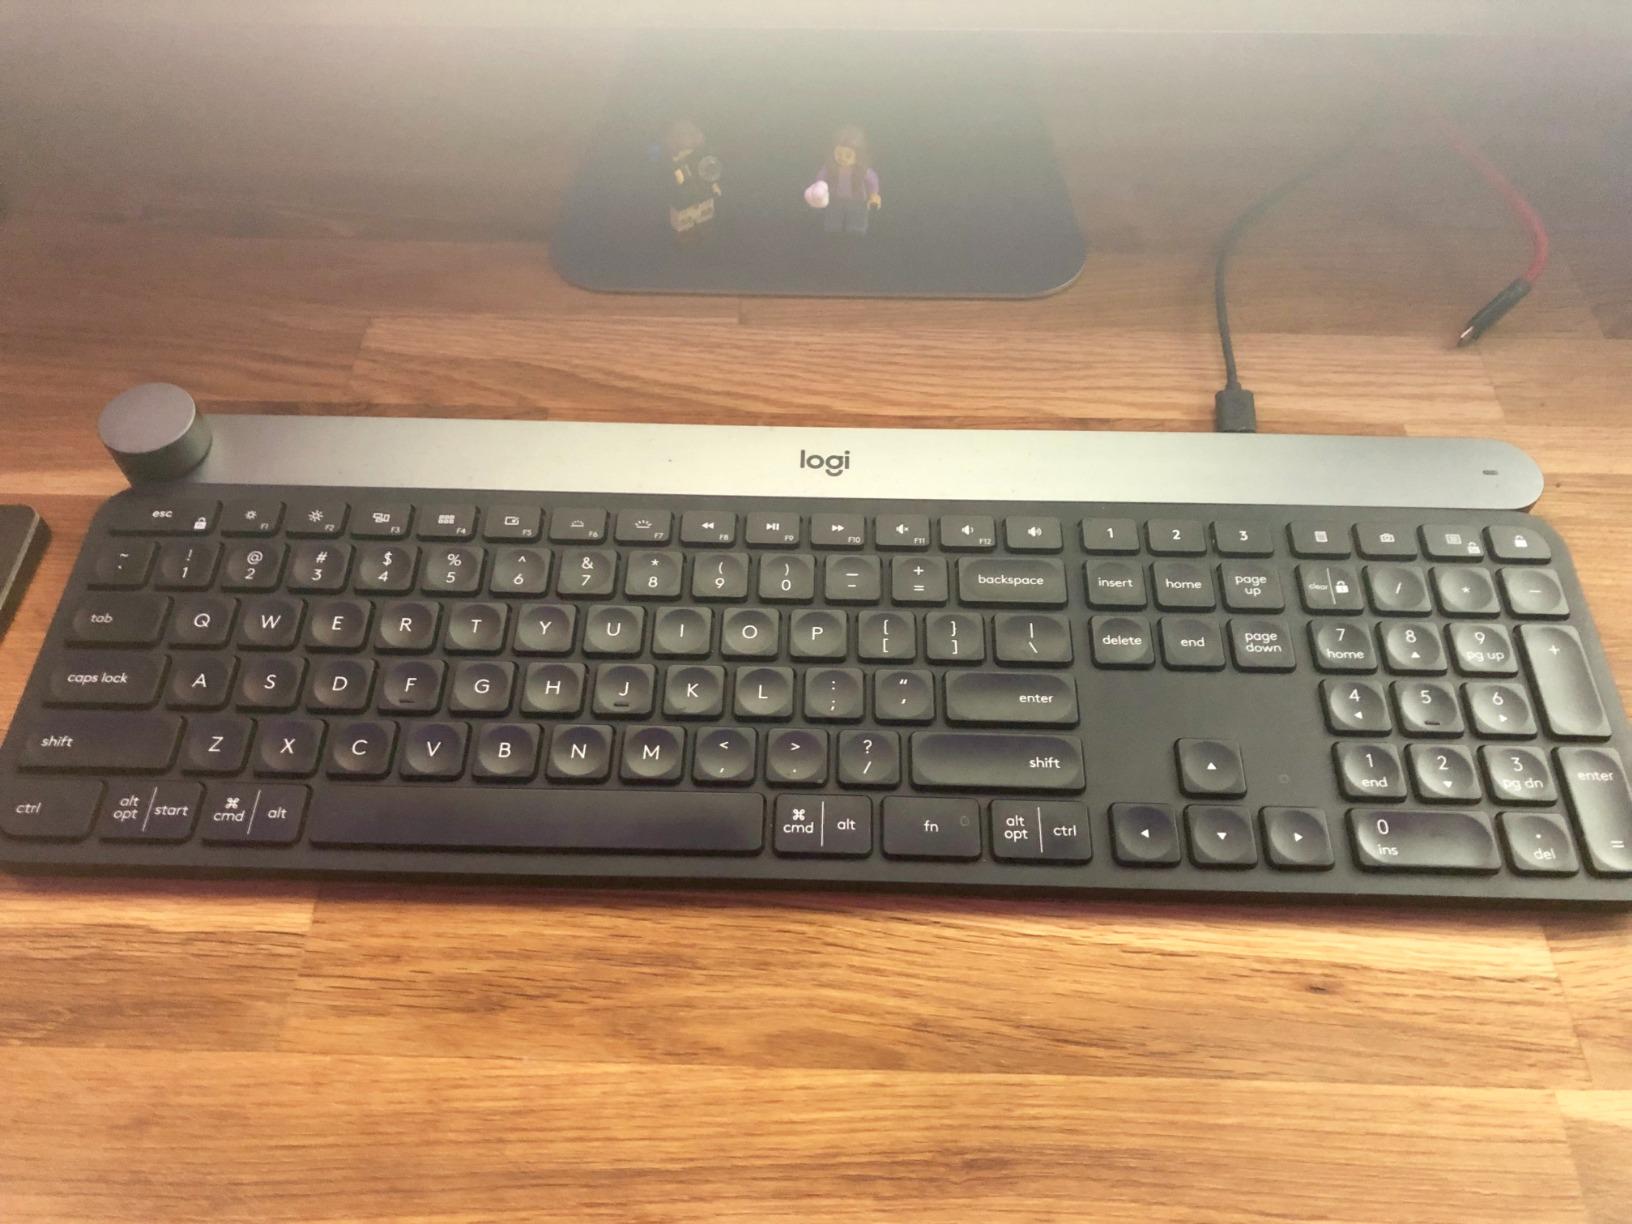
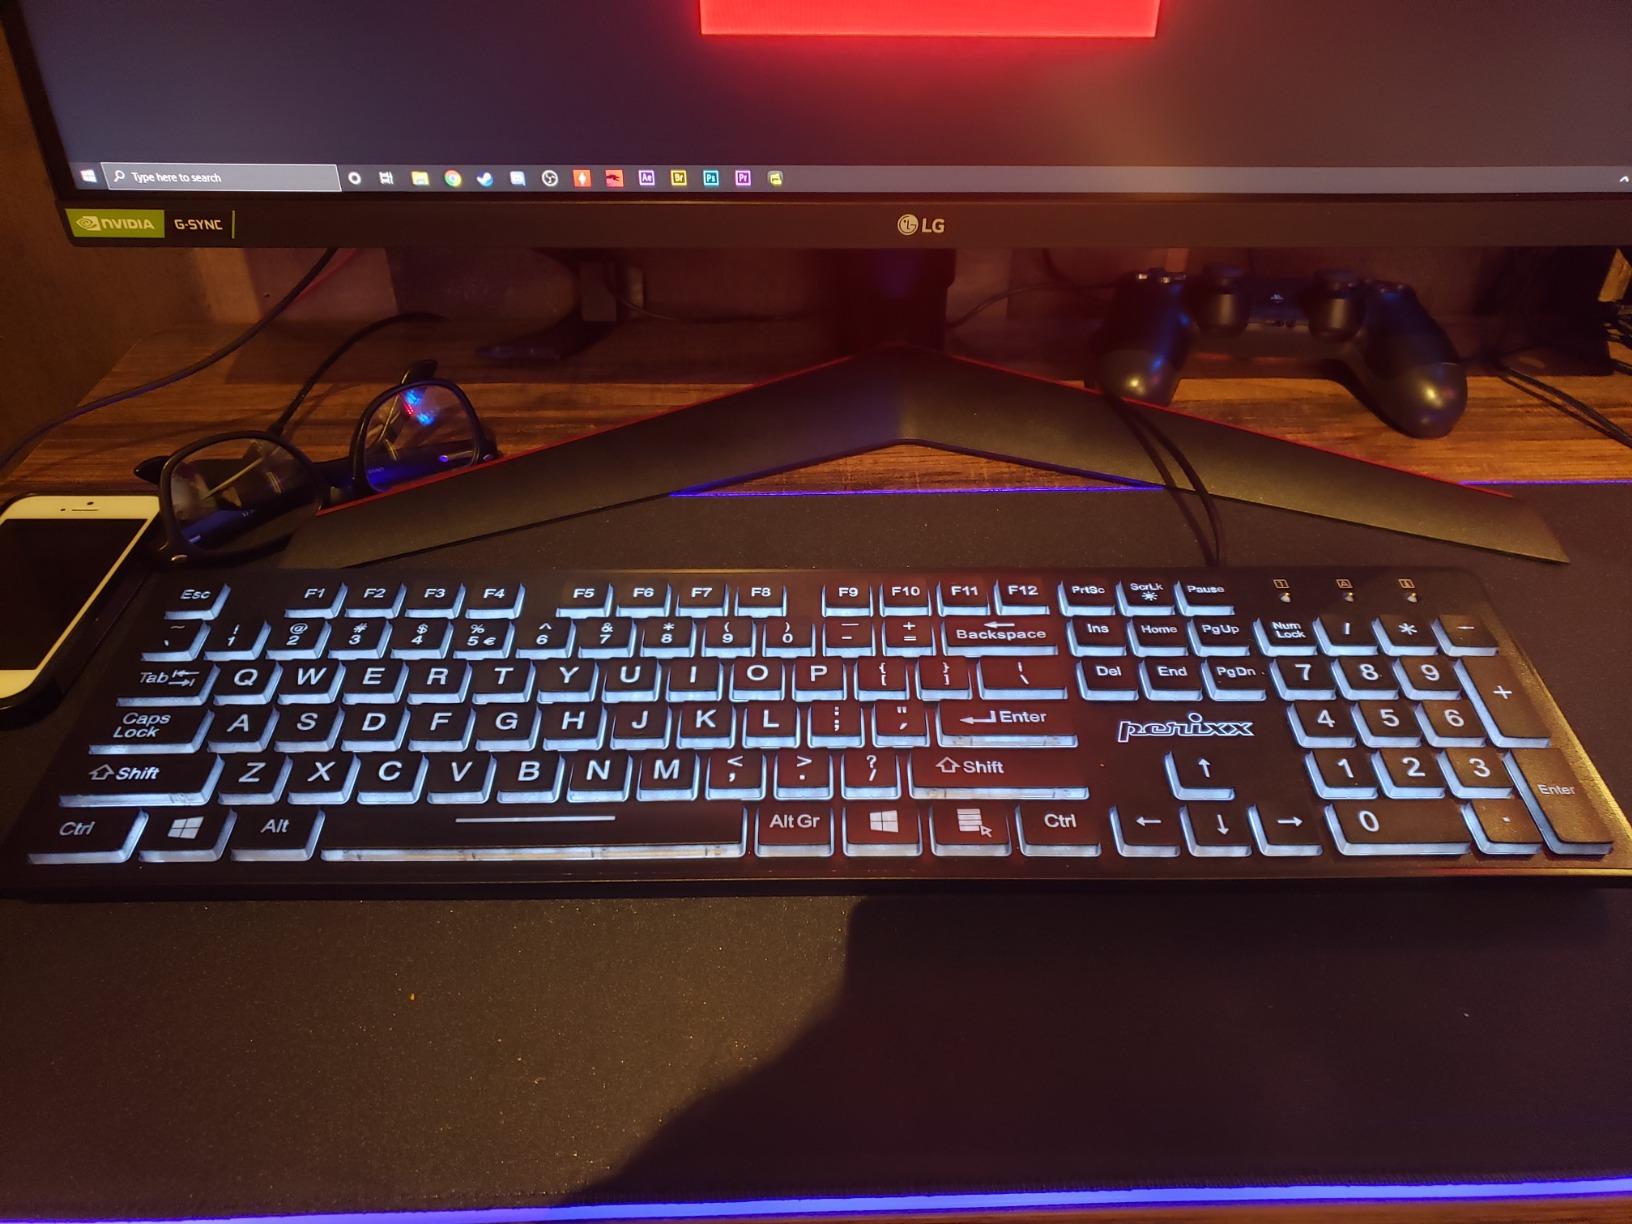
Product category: keyboard
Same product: no